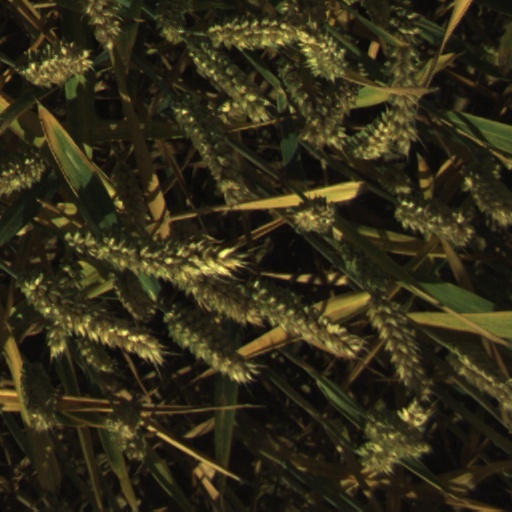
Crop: wheat